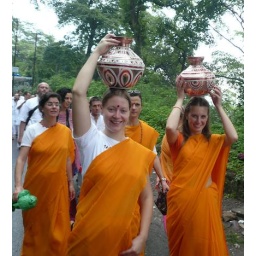
Paula draagt hier water naar de tempel bij de opening van de Hiranyagarbha tempel in Rhishikesh